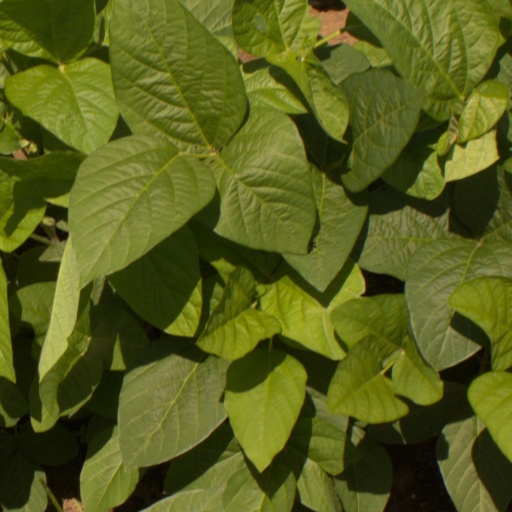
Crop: soybean